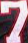
Number: 7